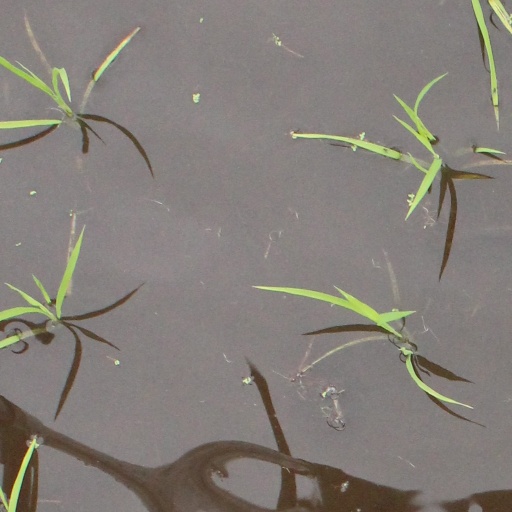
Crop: rice